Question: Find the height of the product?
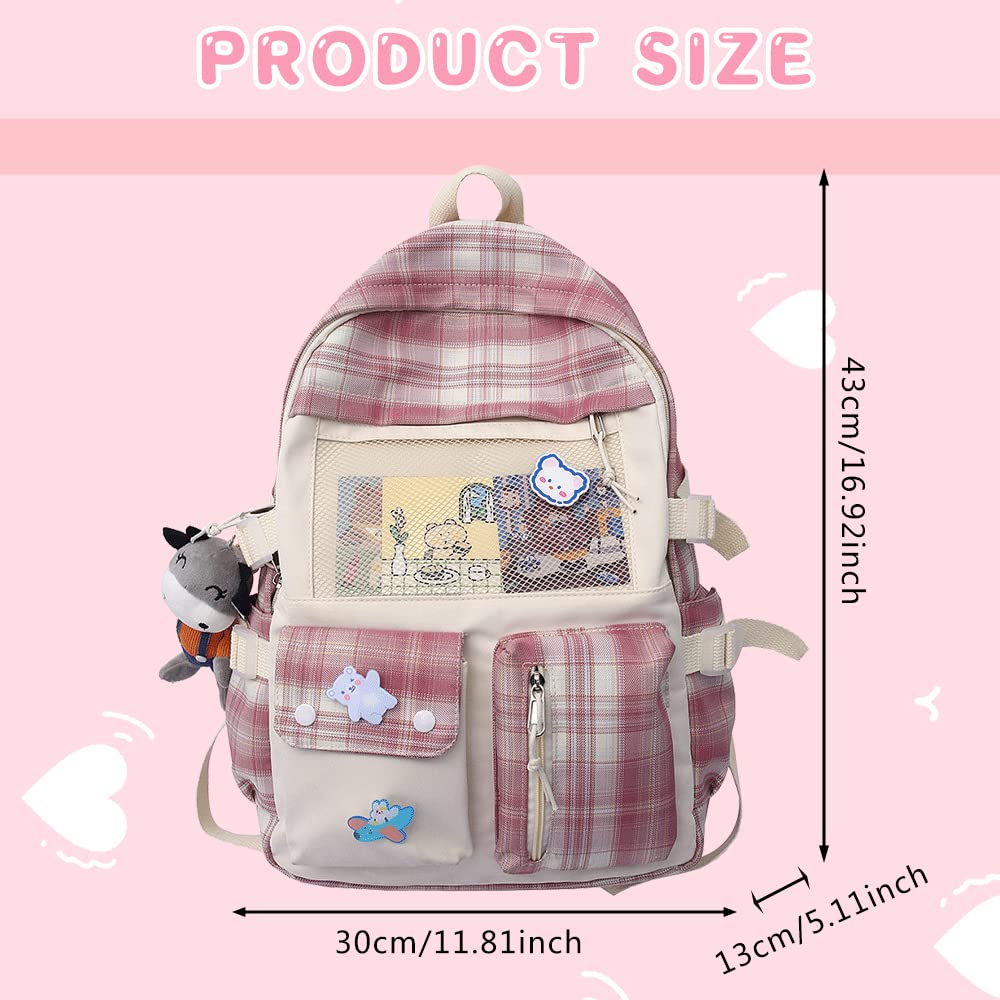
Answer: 43.0 centimetre